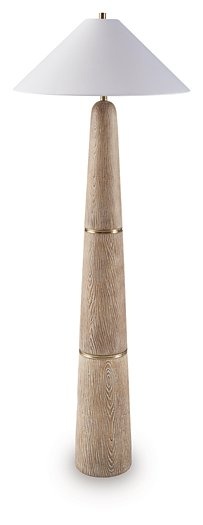
Gasparleigh Floor Lamp
With a touch of mid-century influence and contemporary flair, this striking floor lamp is illuminating in more ways than one. Its mix of faux wood with metal accents is fresh and modern, while a 3-way switch makes it quite accommodating. More About This Product Product Details Made of polyresin and metal with empire drum hardback fabric shade Natural brown finish with faux wood pattern Goldtone accents 3-way switch 1 E26 socket, type A bulb recommended (not included); 100 watts max or LED equivalent; UL Listed Assembly required Weight & Dimensions Dimensions Full Dimension 26W x 26D x 70H Weight Weight 28lbs.
Brand: Ashley Furniture
Category: Home & Garden > Lighting > Lamps > Floor Lamps